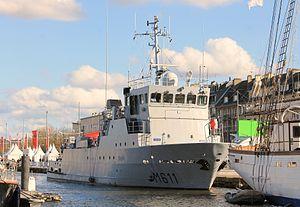
Le Vulcain (M611) bâtiment-base de plongeurs démineurs à Caen à l'occasion de la ""Normandy Channel Race 2013"""